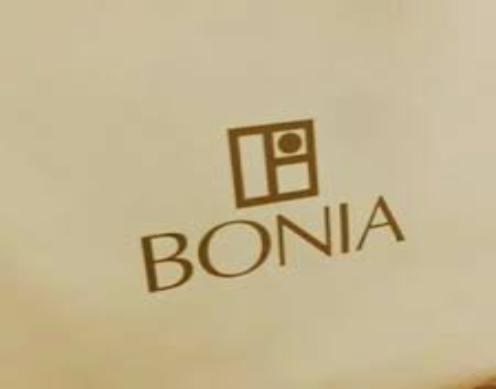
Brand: Bonia
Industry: Clothes